Operation Stable Door

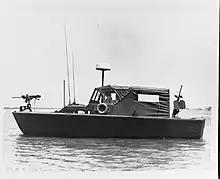
LCPL Mark XI patrol boat

MIUWS 12 arrived at Vung Tau in mid-April and established a Harbor Entrance Control Post in an old French fort overlooking the Vung Tau anchorage and channel. During May MIUWS 12 began operations at Vung Tau with one radar installed and one Landing Craft Personnel (Large) Mark XI (LCPL) patrol boat for harbour patrol. Also in May MIUWS 22 and 23 received their initial shipments of equipment.